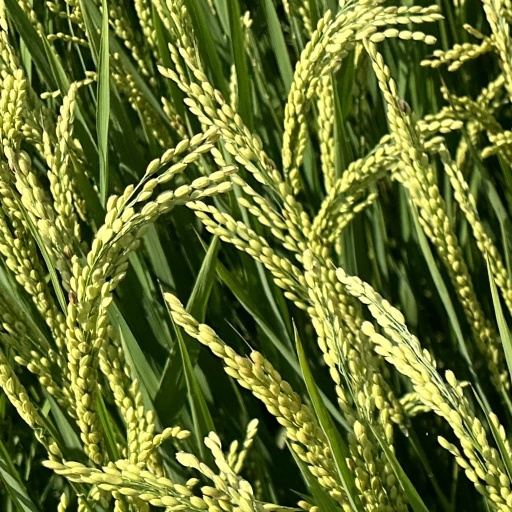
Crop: rice